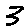
Label: 3